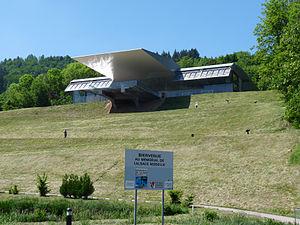
Mémorial de l'Alsace-Moselle (Bas-Rhin)
Le Mémorial de l’Alsace-Moselle est un musée consacré à l'histoire moderne très particulière de l’Alsace et de la Moselle, territoires éprouvés par des changements de nationalités successives entre la France et l'Allemagne, et particulièrement meurtries par l'annexion de fait par l’Allemagne hitlérienne. La période de référence débute en 1870 et se poursuit jusqu'en 1945 ; depuis 2015, le mémorial intègre l'histoire de la construction européenne. En effet, autant par ses grands hommes que par ses institutions européennes, l'Alsace et la Moselle représentent un symbole hors normes de la résilience européenne après des conflits mondiaux meurtriers.